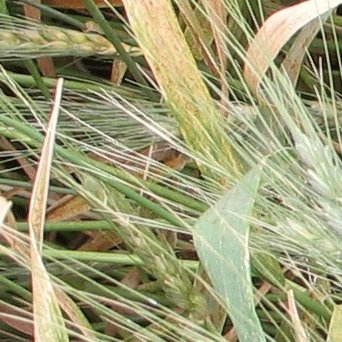
Label: Wheat___Brown_Rust